Schiaparelli EDM

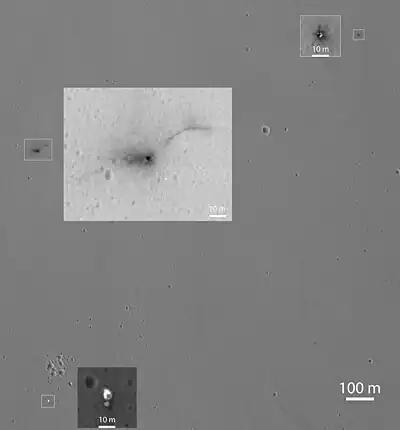
MRO HiRISE image of "Schiaparelli" impact area taken on 25 October 2016. Blown up in the images are areas identified as lander impact (center left), front heat shield impact (upper right), and parachute and rear heat shield (lower left)

Although the lander crashed, ESA officials declared "Schiaparelli" a success because it had fulfilled its primary function of testing the landing system for the then-planned 2020 "Kazachok" lander and returning telemetry data during its descent. By 20 October, the bulk of the descent data had been returned to Earth and was being analysed. Unlike the "Beagle 2" lander, which was not heard from again after being released from "Mars Express" in 2003, the Exomars module transmitted during descent so data collected and transmitted on the way down was not lost if the spacecraft was destroyed on impact.